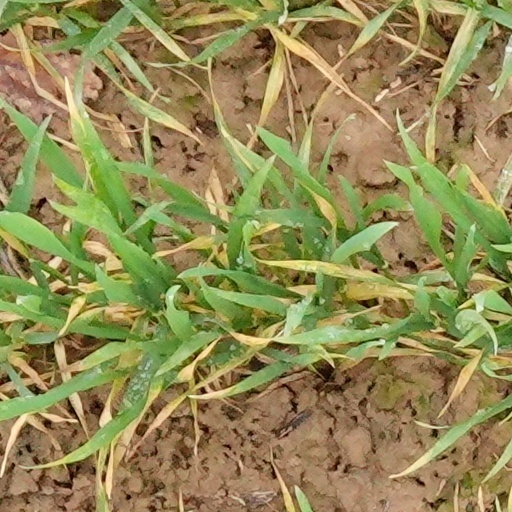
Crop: wheat